Dudley Baldwin Bonsal

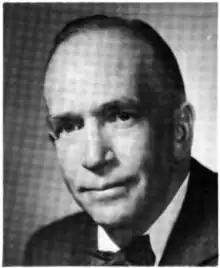

Dudley Baldwin Bonsal (October 6, 1906 – July 22, 1995) was a United States district judge of the United States District Court for the Southern District of New York.